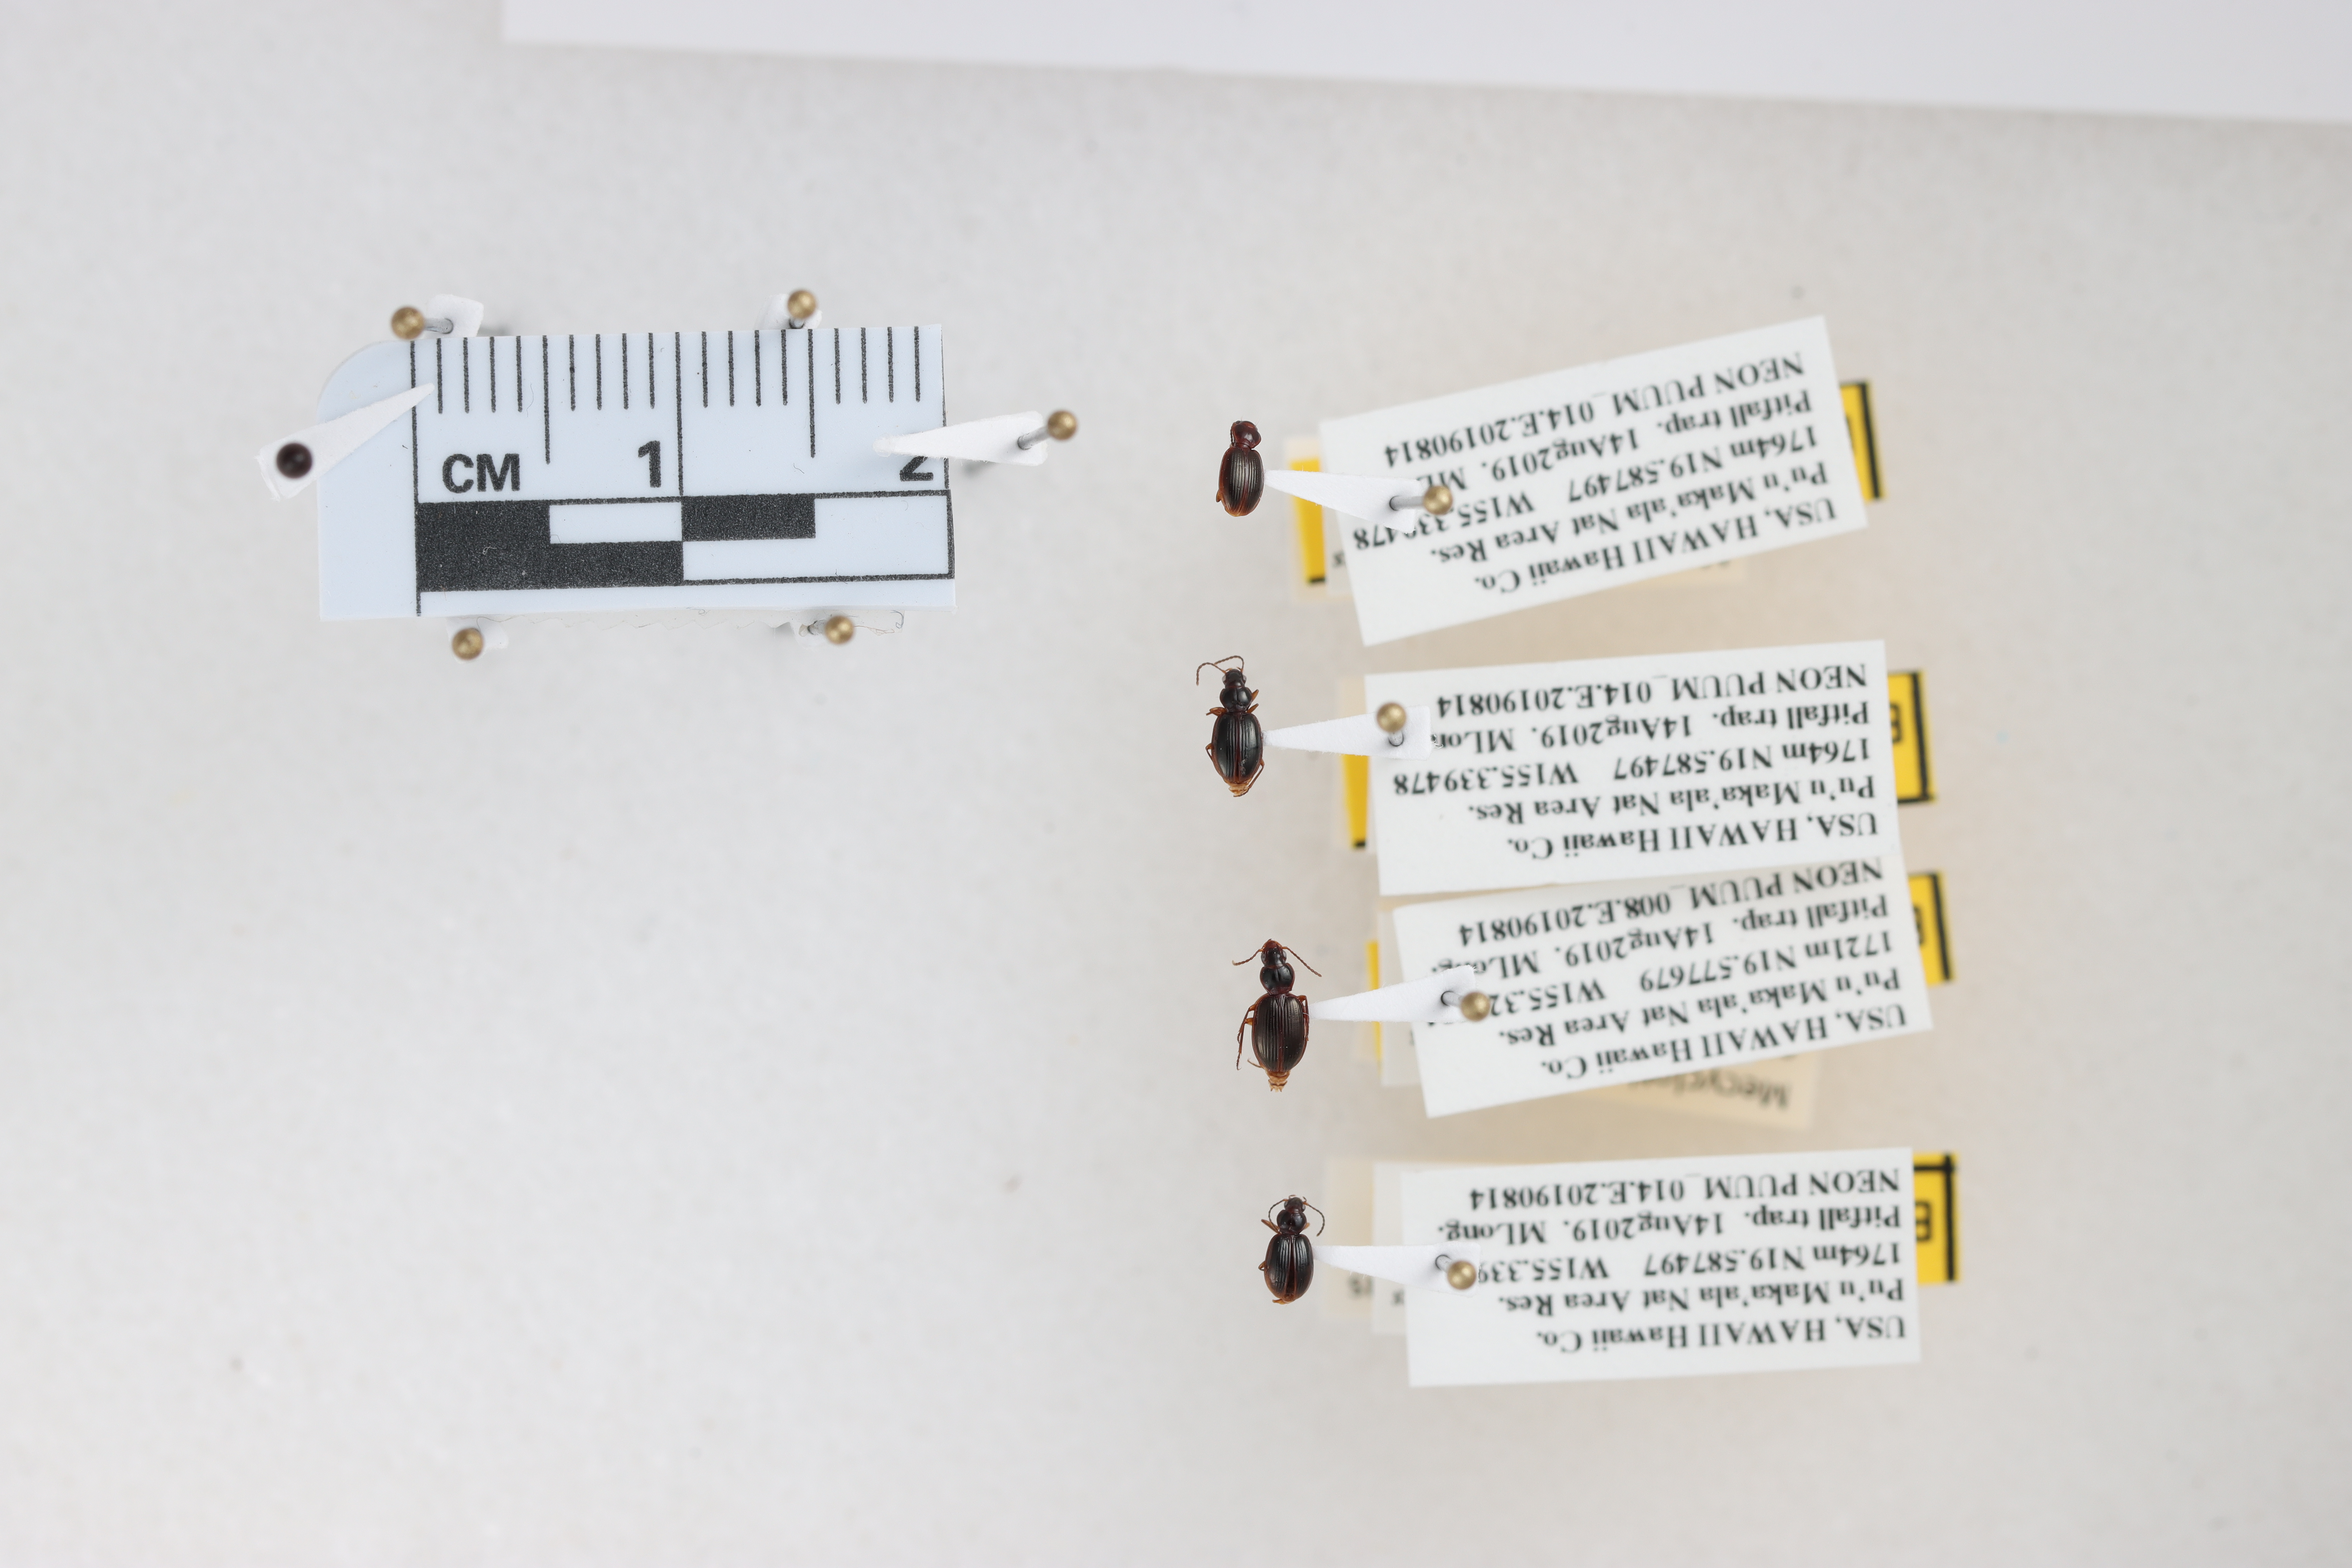
Beetle 1 — elytra length: 0.253 cm, elytra max width: 0.167 cm, basal pronotum width: 0.082 cm

Beetle 2 — elytra length: 0.259 cm, elytra max width: 0.192 cm, basal pronotum width: 0.081 cm

Beetle 3 — elytra length: 0.0 cm, elytra max width: 0.0 cm, basal pronotum width: 0.0 cm

Beetle 4 — elytra length: 0.237 cm, elytra max width: 0.166 cm, basal pronotum width: 0.077 cm